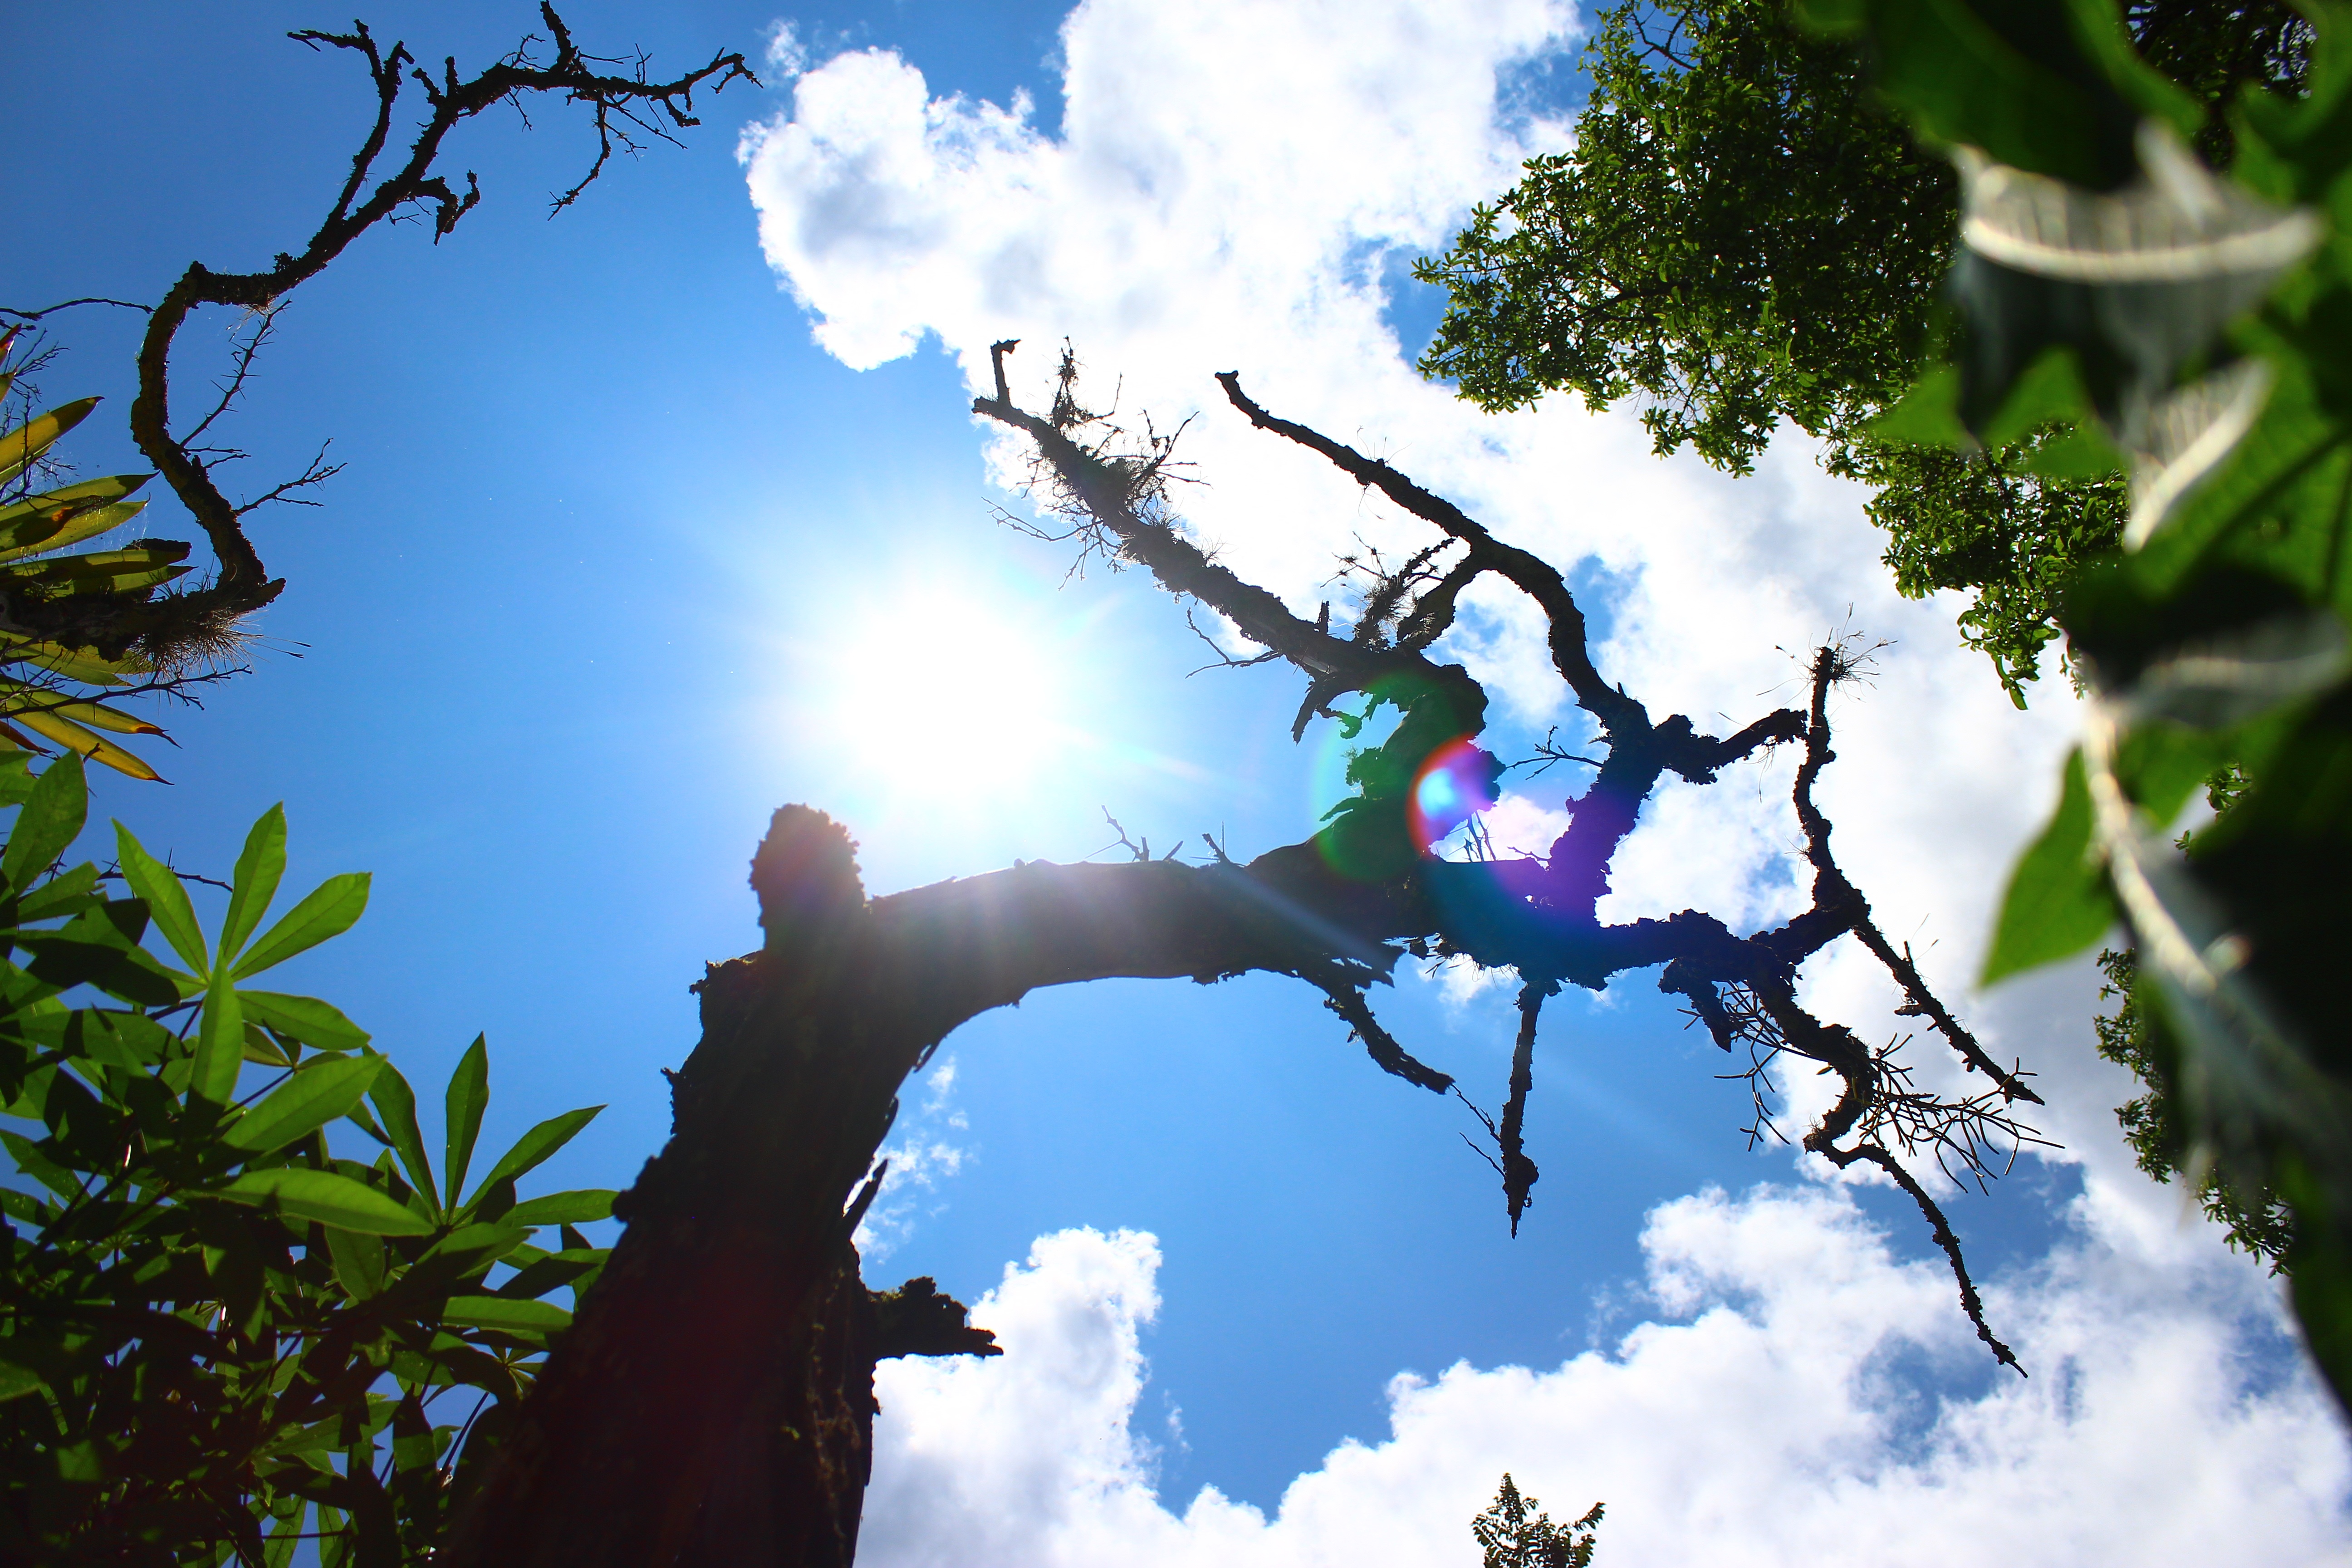
tree, nature, branch, plant, sky, field, sunlight, leaf, flower, spring, blue, colombia, riosucio, caldas, bonafont, atmosphere of earth, woody plant